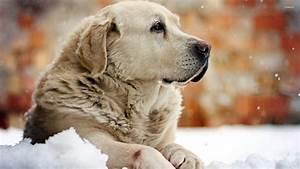
dog